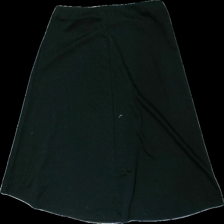
View: back
Type: Skirt
Category: Ladies
Brand: Lager 157
Colors: Black
Material: 100% polyester
Cut: Regular
Size: L
Season: All
Damage location: middle center
Damage 2 location: middle center
Price range: <50
Recommended usage: Export
Description: svart kjol, mycket hårig över hela
Comment: hårig